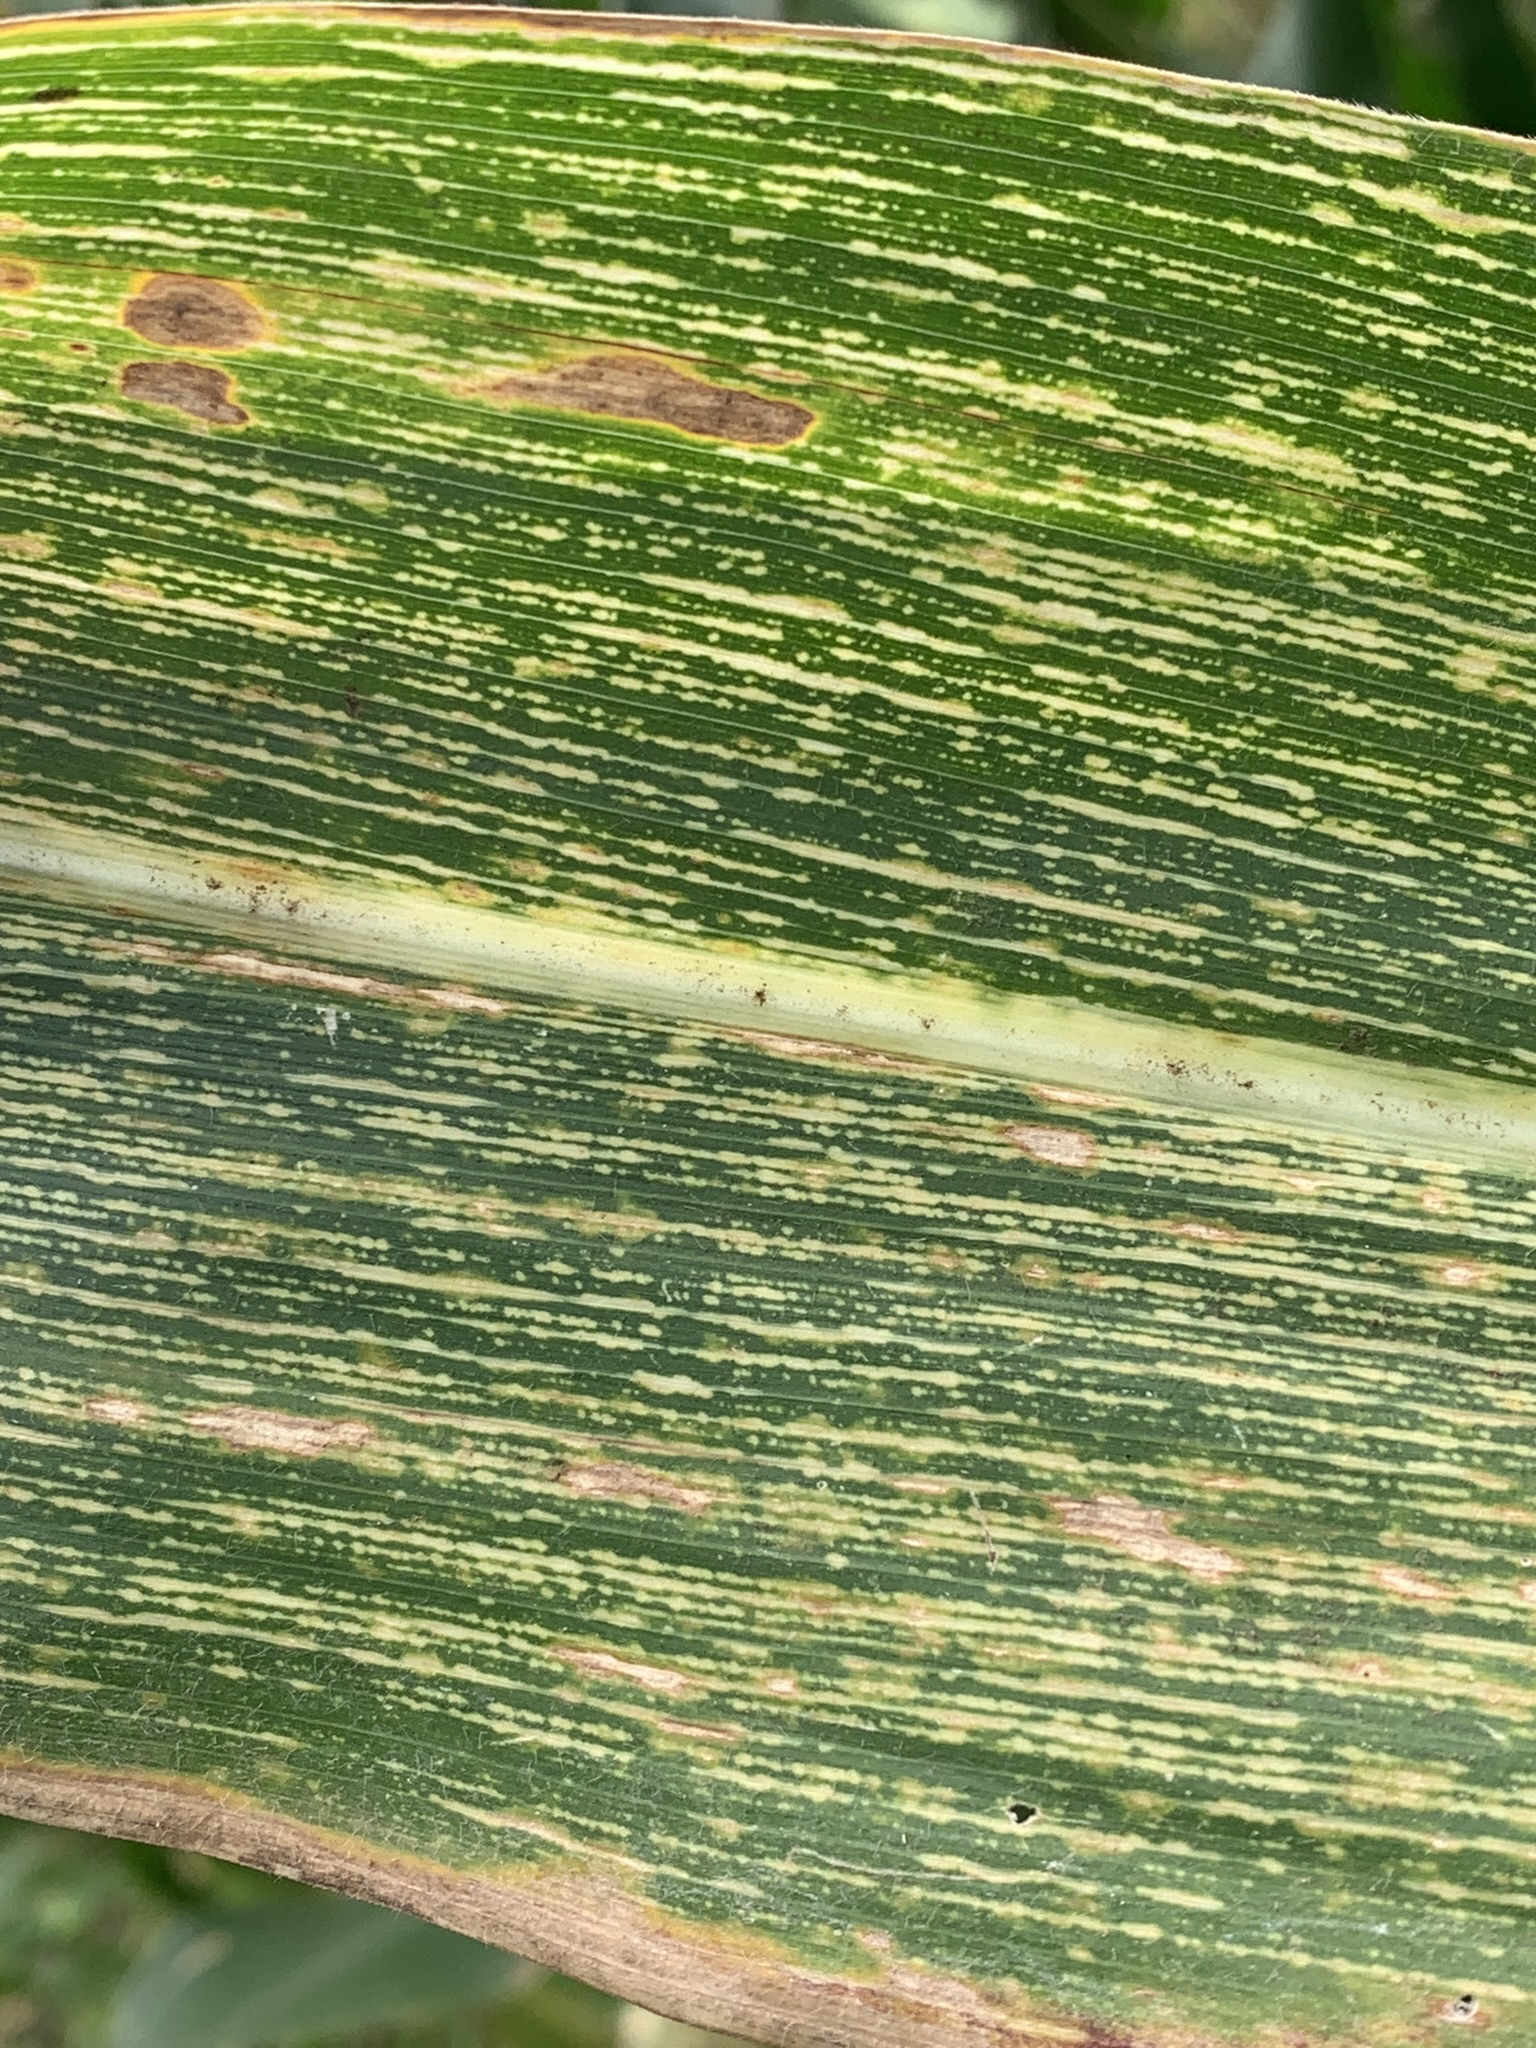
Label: MSV